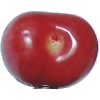
Label: Cherry 2